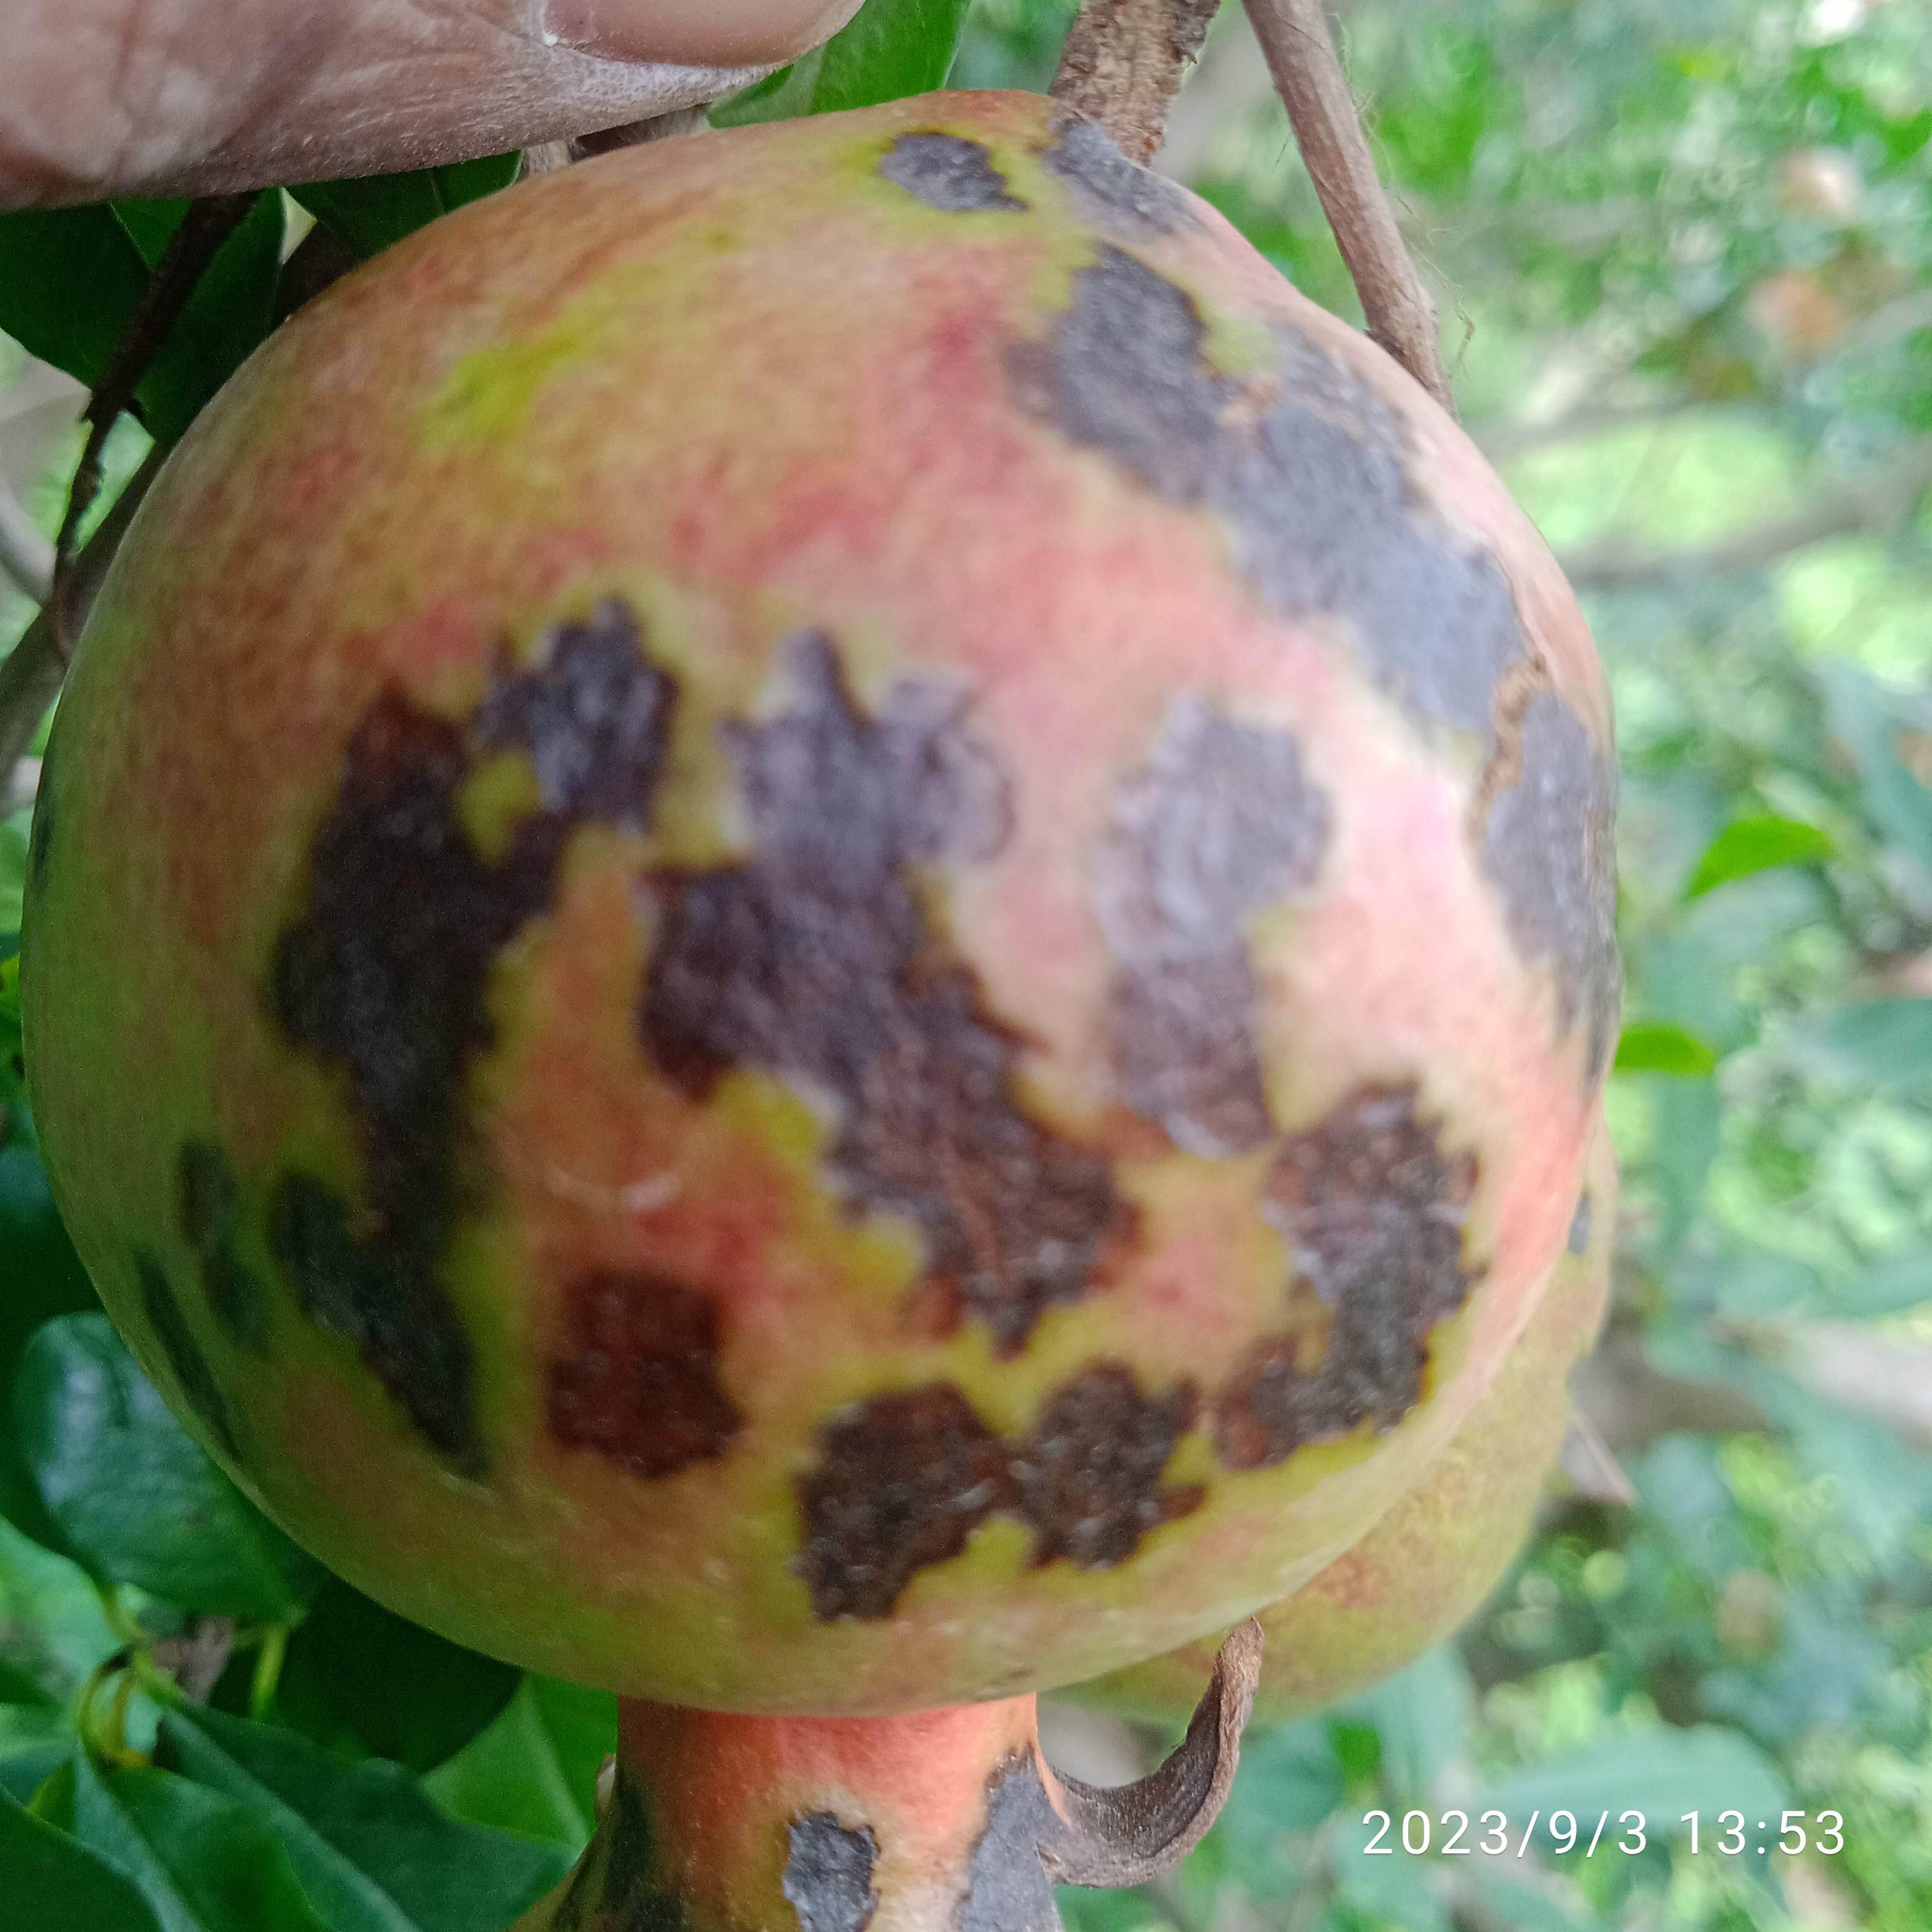
Label: Anthracnose